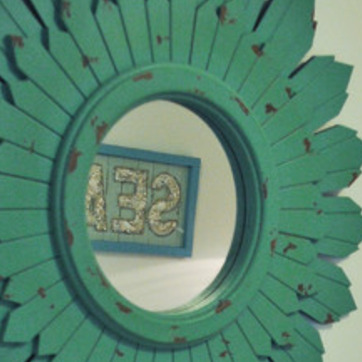
Material: mirror